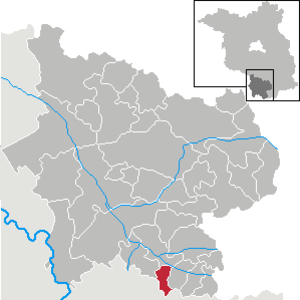
Merzdorf
Kort
Merzdorf er en kommune i landkreis Elbe-Elster i den tyske delstat Brandenburg. Byen tilhører Amt Schradenland med sæde i Gröden.